Hubert H. Humphrey Metrodome

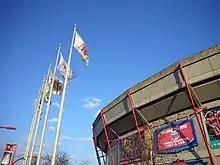
exterior of the Metrodome

By the early 1970s, the Minnesota Vikings were unhappy with Metropolitan Stadium's (the Met) relatively small capacity for football. Before the completion of the AFL–NFL merger, the NFL declared that stadiums with a capacity under 50,000 were not adequate. The Met never held more than 49,700 people for football, and could not be expanded. At the time, the biggest stadium in the area was the University of Minnesota's Memorial Stadium. However, the Vikings were unwilling to be tenants in a college football stadium even on a temporary basis, and demanded a new venue. Supporters of a dome also believed that the Minnesota Twins would benefit from a climate-controlled stadium to insulate the team from harsh Minnesota weather later in their season. The Met would have likely needed to be replaced anyway, as it was not well maintained. Broken railings and seats could be seen in the upper deck by the 1970s; by its final season, they had become a distinct safety hazard.